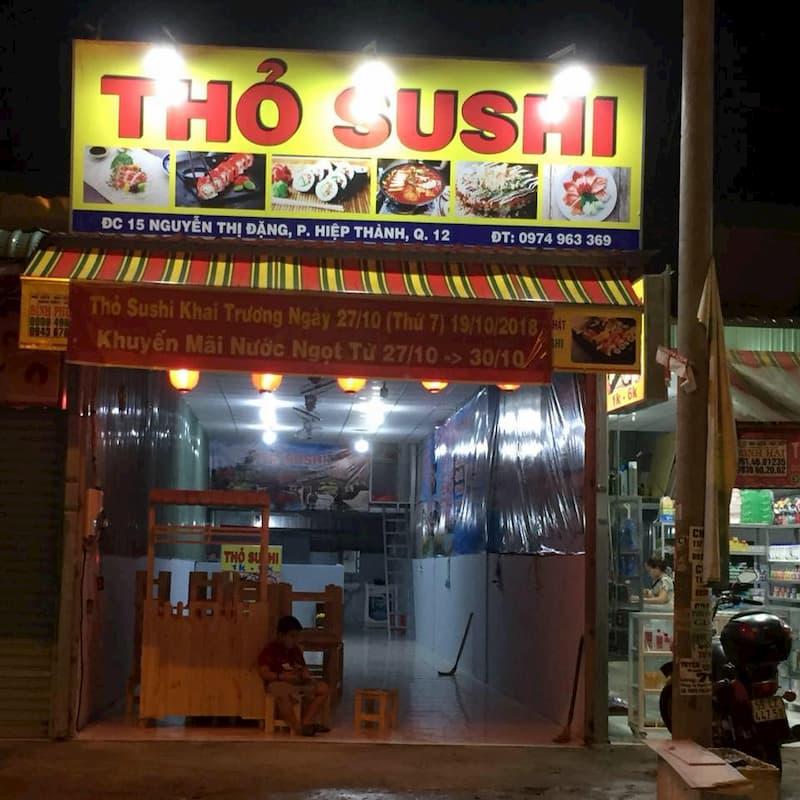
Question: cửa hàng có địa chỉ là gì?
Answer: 15 nguyễn thị đặng, phường hiệp thành, quận 12